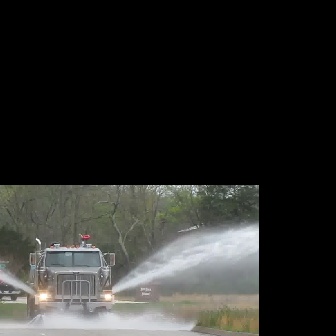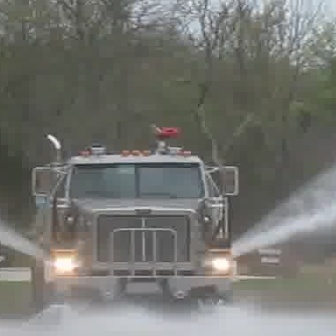
  Please identify the target specified by the bounding box [26,233,115,321] in the first image and locate it in the second image. Return the coordinates in [x_min,y_min,x_max,y_max] format.
Answer: [29,124,239,333]